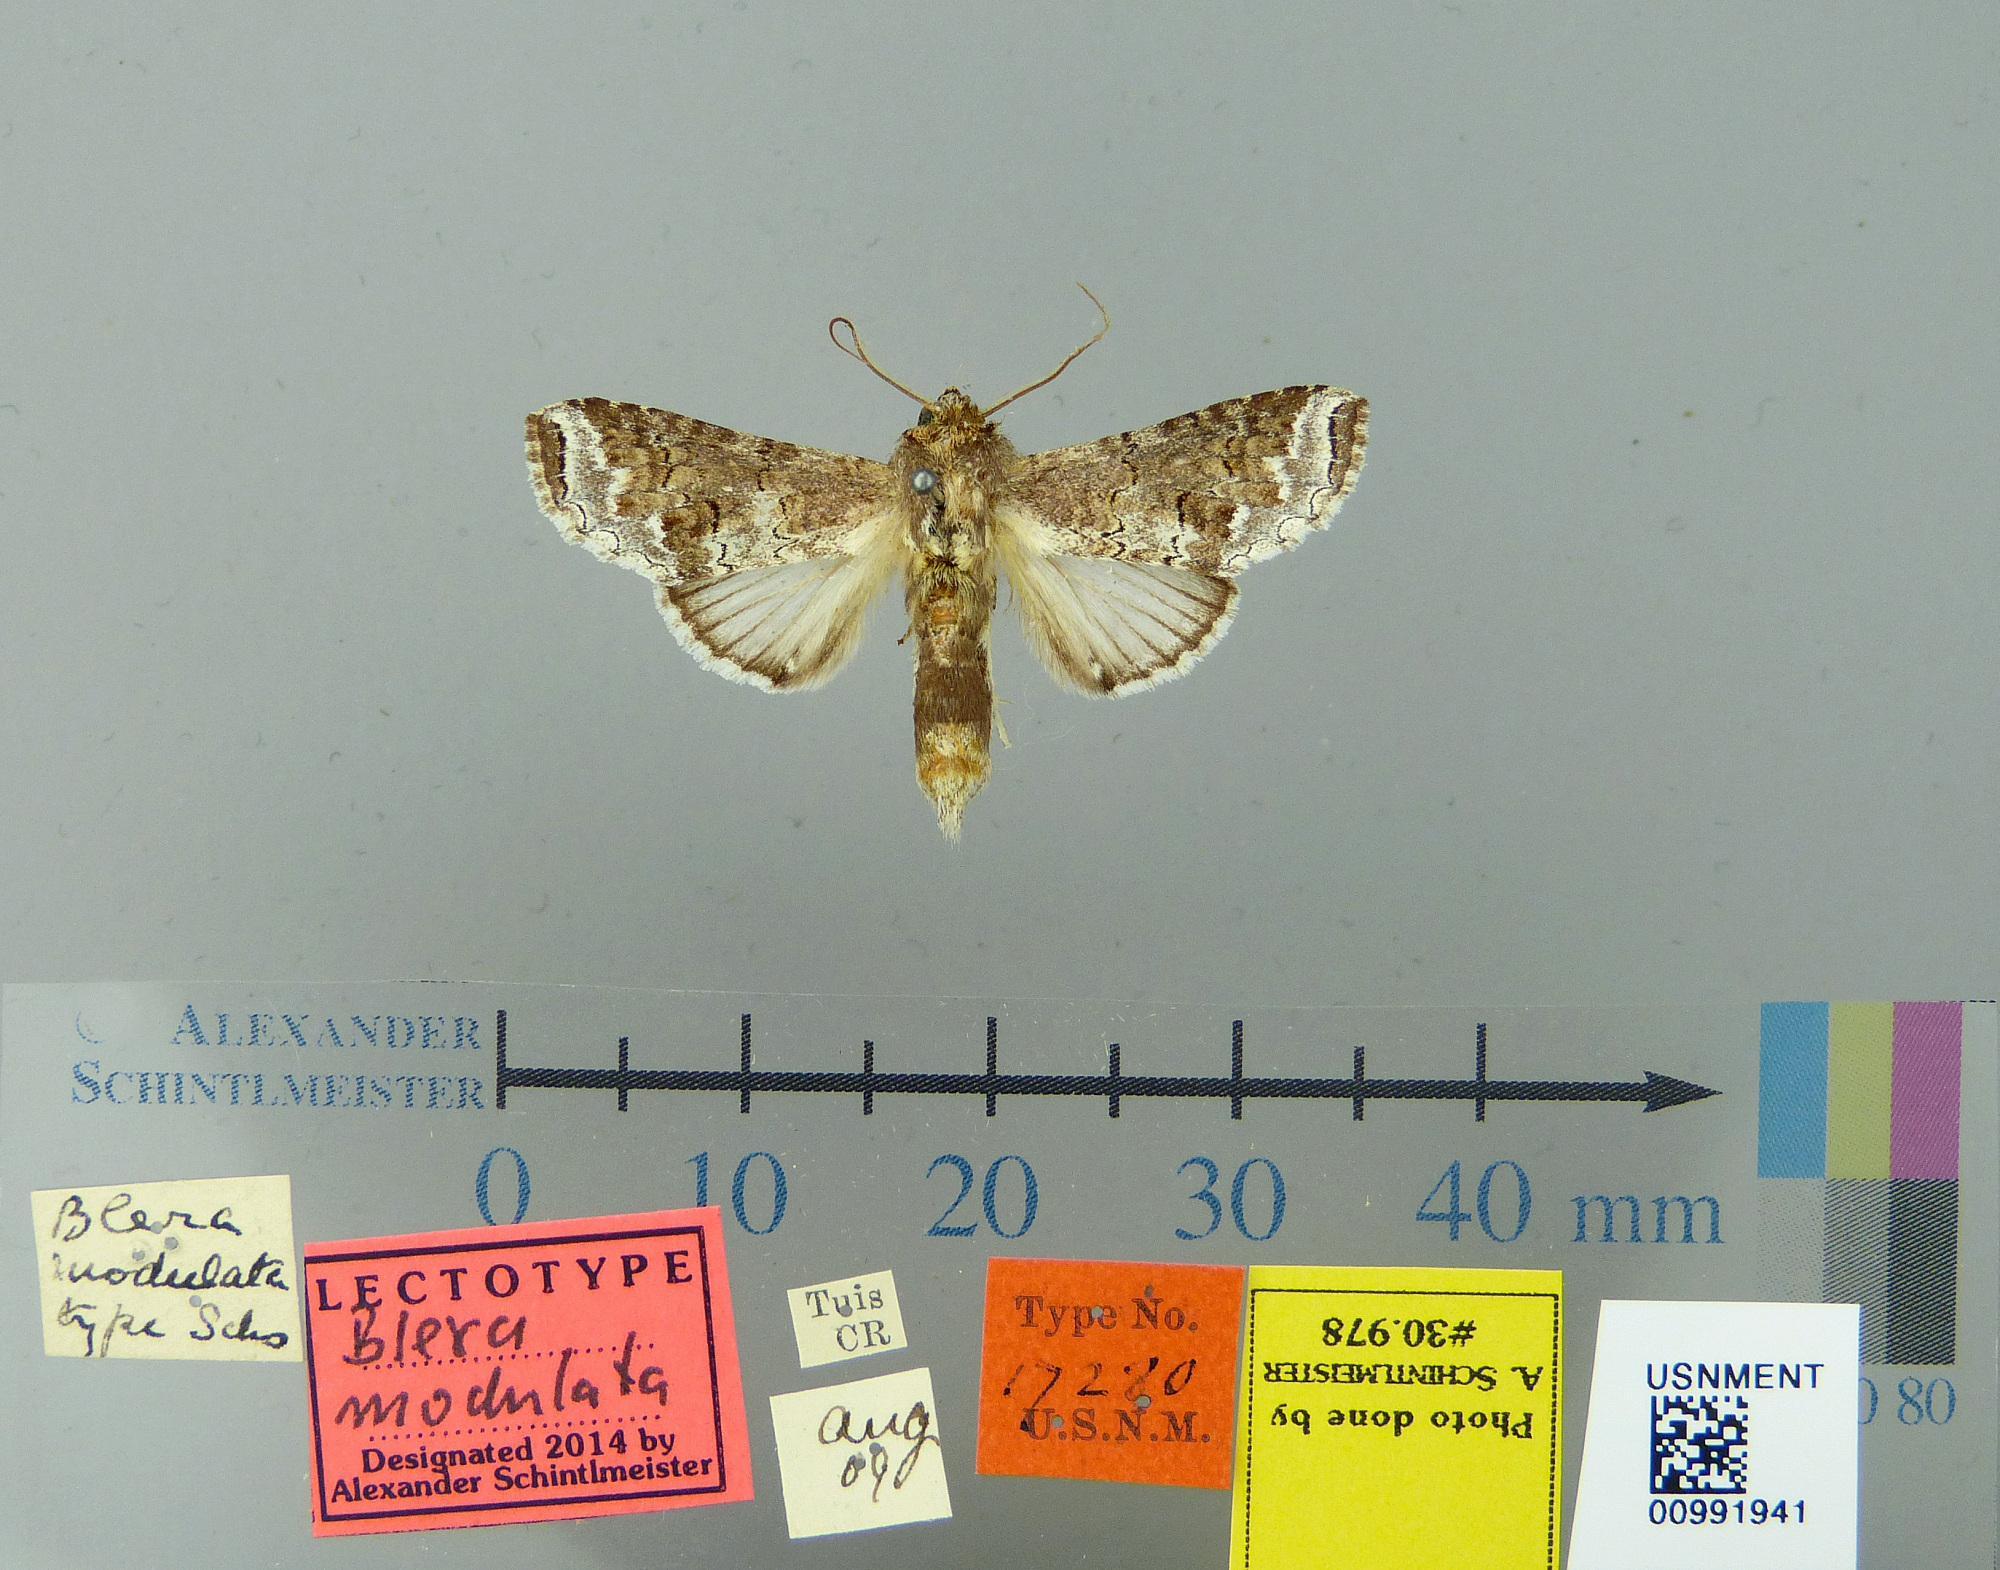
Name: Blera modulata
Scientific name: Blera modulata Schaus, 1911
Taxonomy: Animalia, Arthropoda, Insecta, Lepidoptera, Notodontidae
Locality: Tuis, Cartago, Costa Rica
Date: Aug 1909